Brad Bergesen

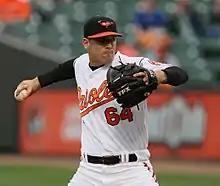
Bergesen with the Baltimore Orioles in 2009

Bradley Steven Bergesen (born September 25, 1985) is an American former professional baseball pitcher. He played in Major League Baseball (MLB) for the Baltimore Orioles and Arizona Diamondbacks, and in Nippon Professional Baseball (NPB) for the Chunichi Dragons. He has been a pitching coach in the Philadelphia Phillies organization since 2018, currently with the Reading Fightin Phils since 2025.